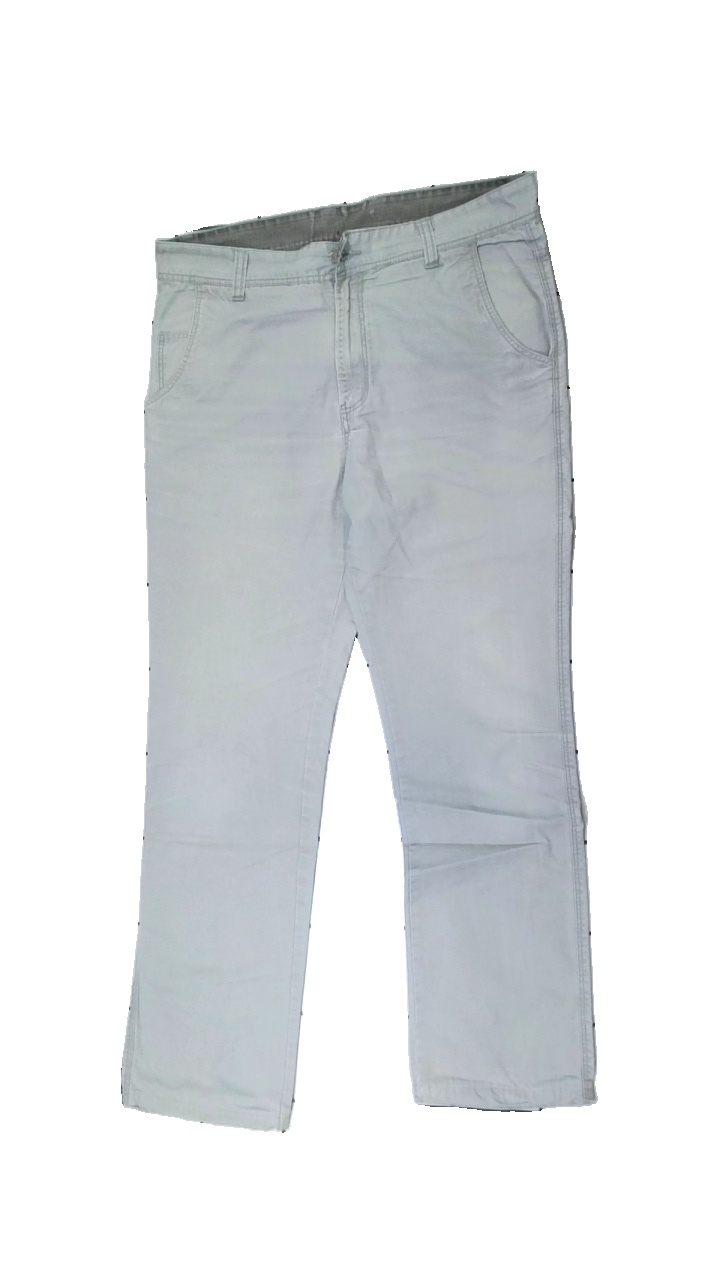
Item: Trousers (Men)
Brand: Batistini (dressman)
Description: gråa chinos med fläckar längs linningen och längst ner vid benen
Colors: Grey
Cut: Regular
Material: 100% cotton
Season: All
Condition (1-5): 2
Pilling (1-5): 5
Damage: fläckar
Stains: Minor
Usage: Export
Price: <50